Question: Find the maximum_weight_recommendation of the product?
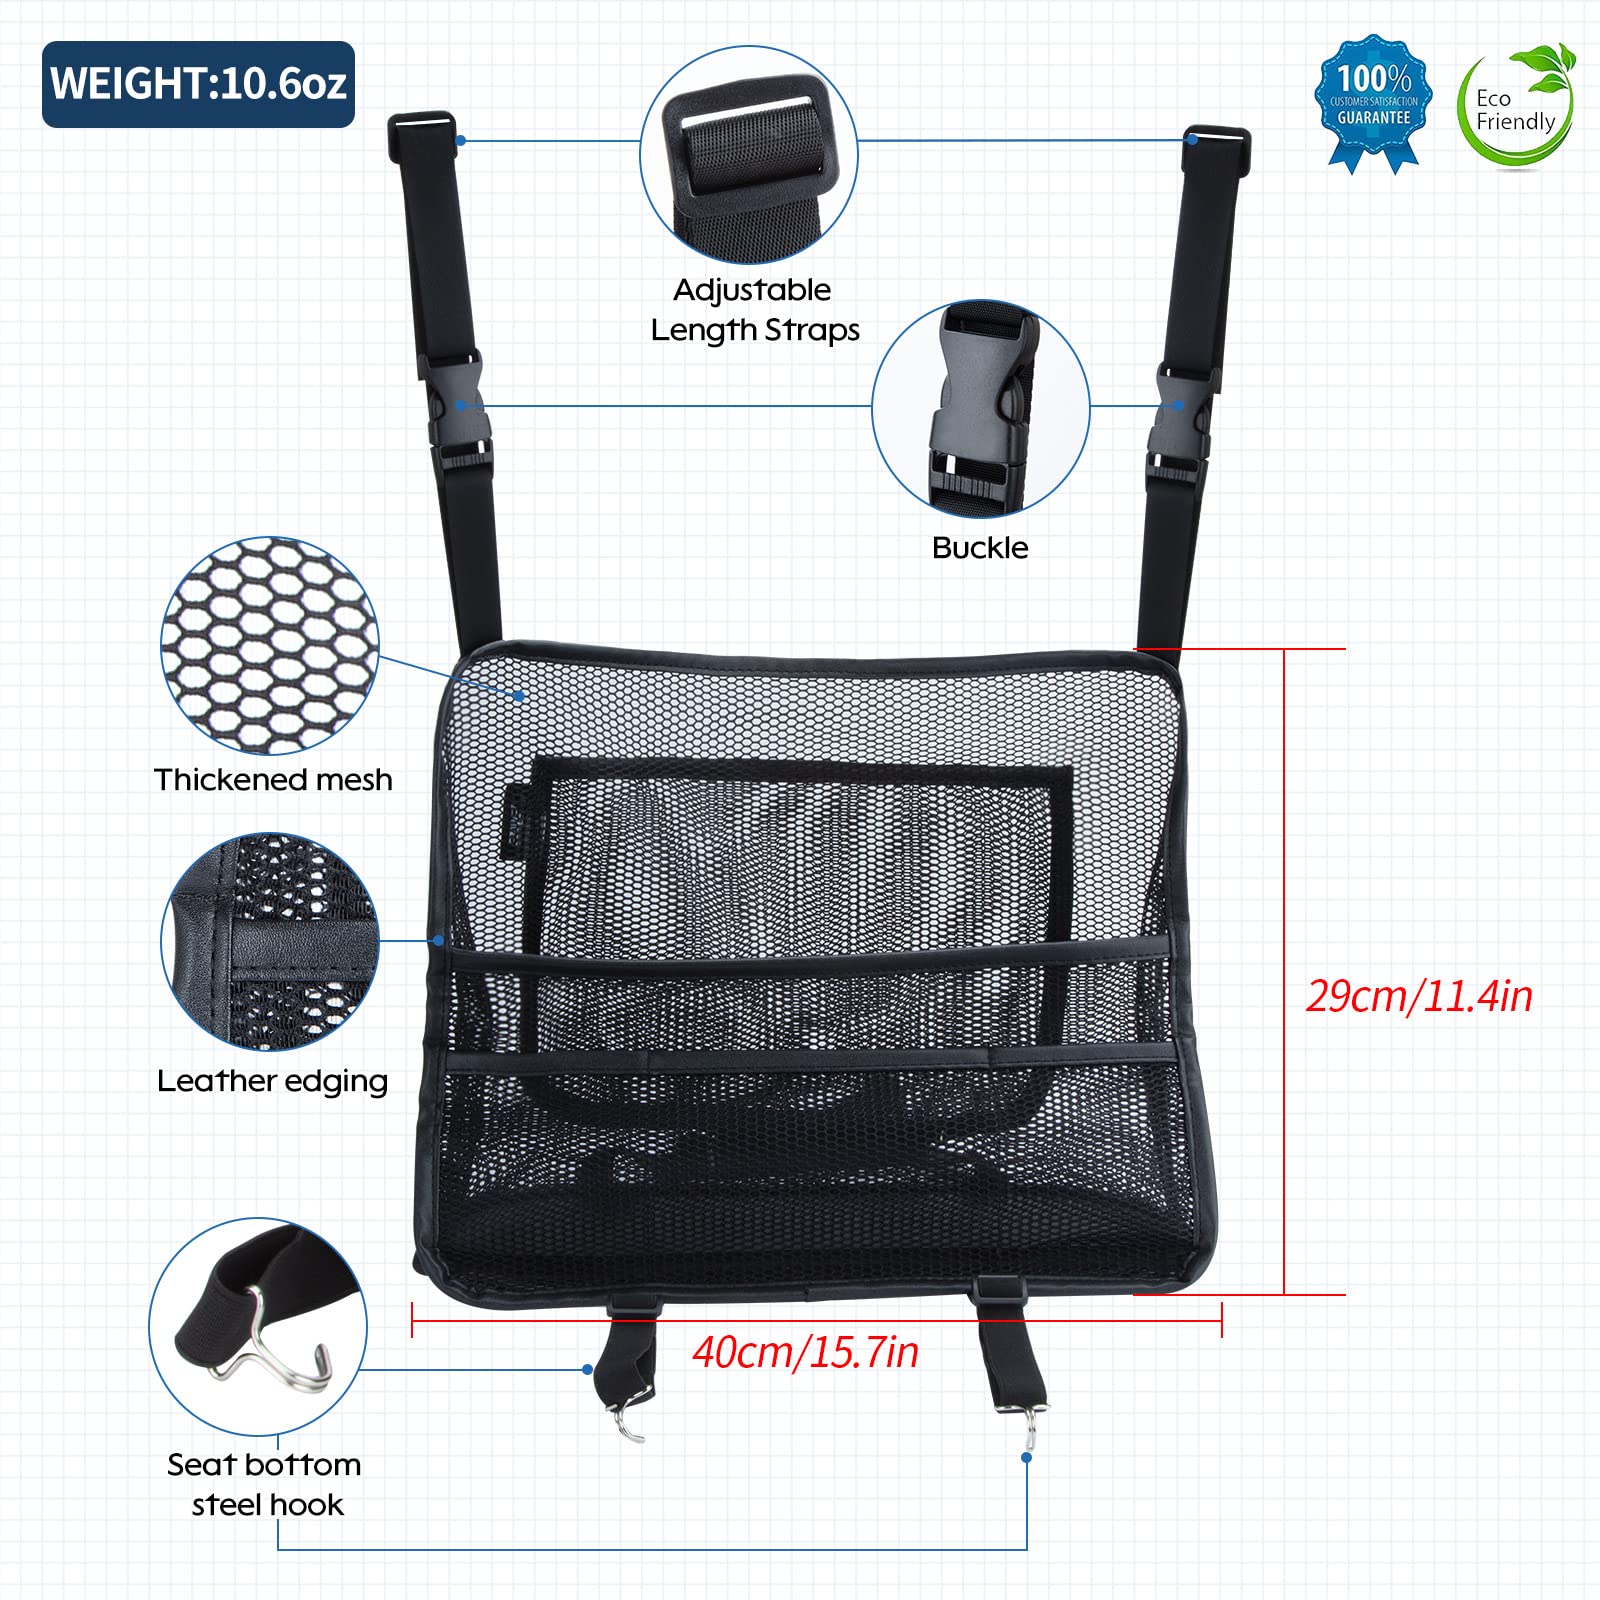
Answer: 10.6 ounce